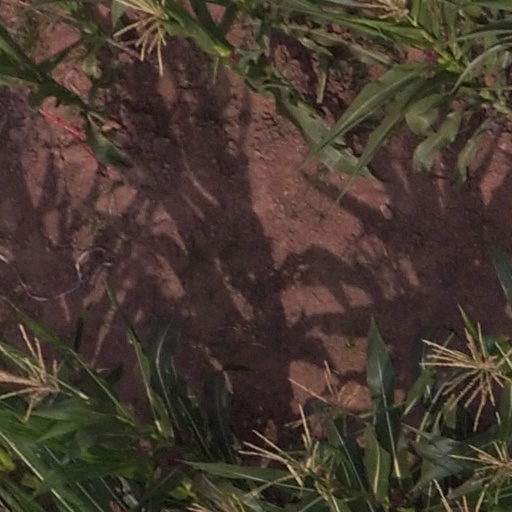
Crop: maize; corn